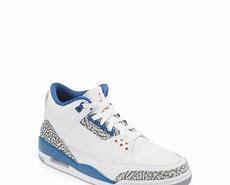
Brand: Nike
Model: Air 3